Juha (1999 film)

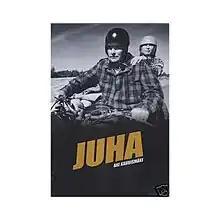
DVD cover

Juha is a 1999 Finnish film written, directed, produced and edited by Aki Kaurismäki. The film is loosely based on a famous 1911 novel "Juha" by the Finnish author Juhani Aho marking this as the fourth time the novel was adapted for the screen. The original story takes place in the 18th century but Kaurismäki's remake is set sometime in the latter half of the 20th century. It tells the story of a love triangle where a simple peasant woman leaves her husband after falling in love with a modern city slicker. "Juha" is a silent film shot in black-and-white with dialogue in the form of intertitles. Special release prints with titles in several different languages were produced for international distribution.